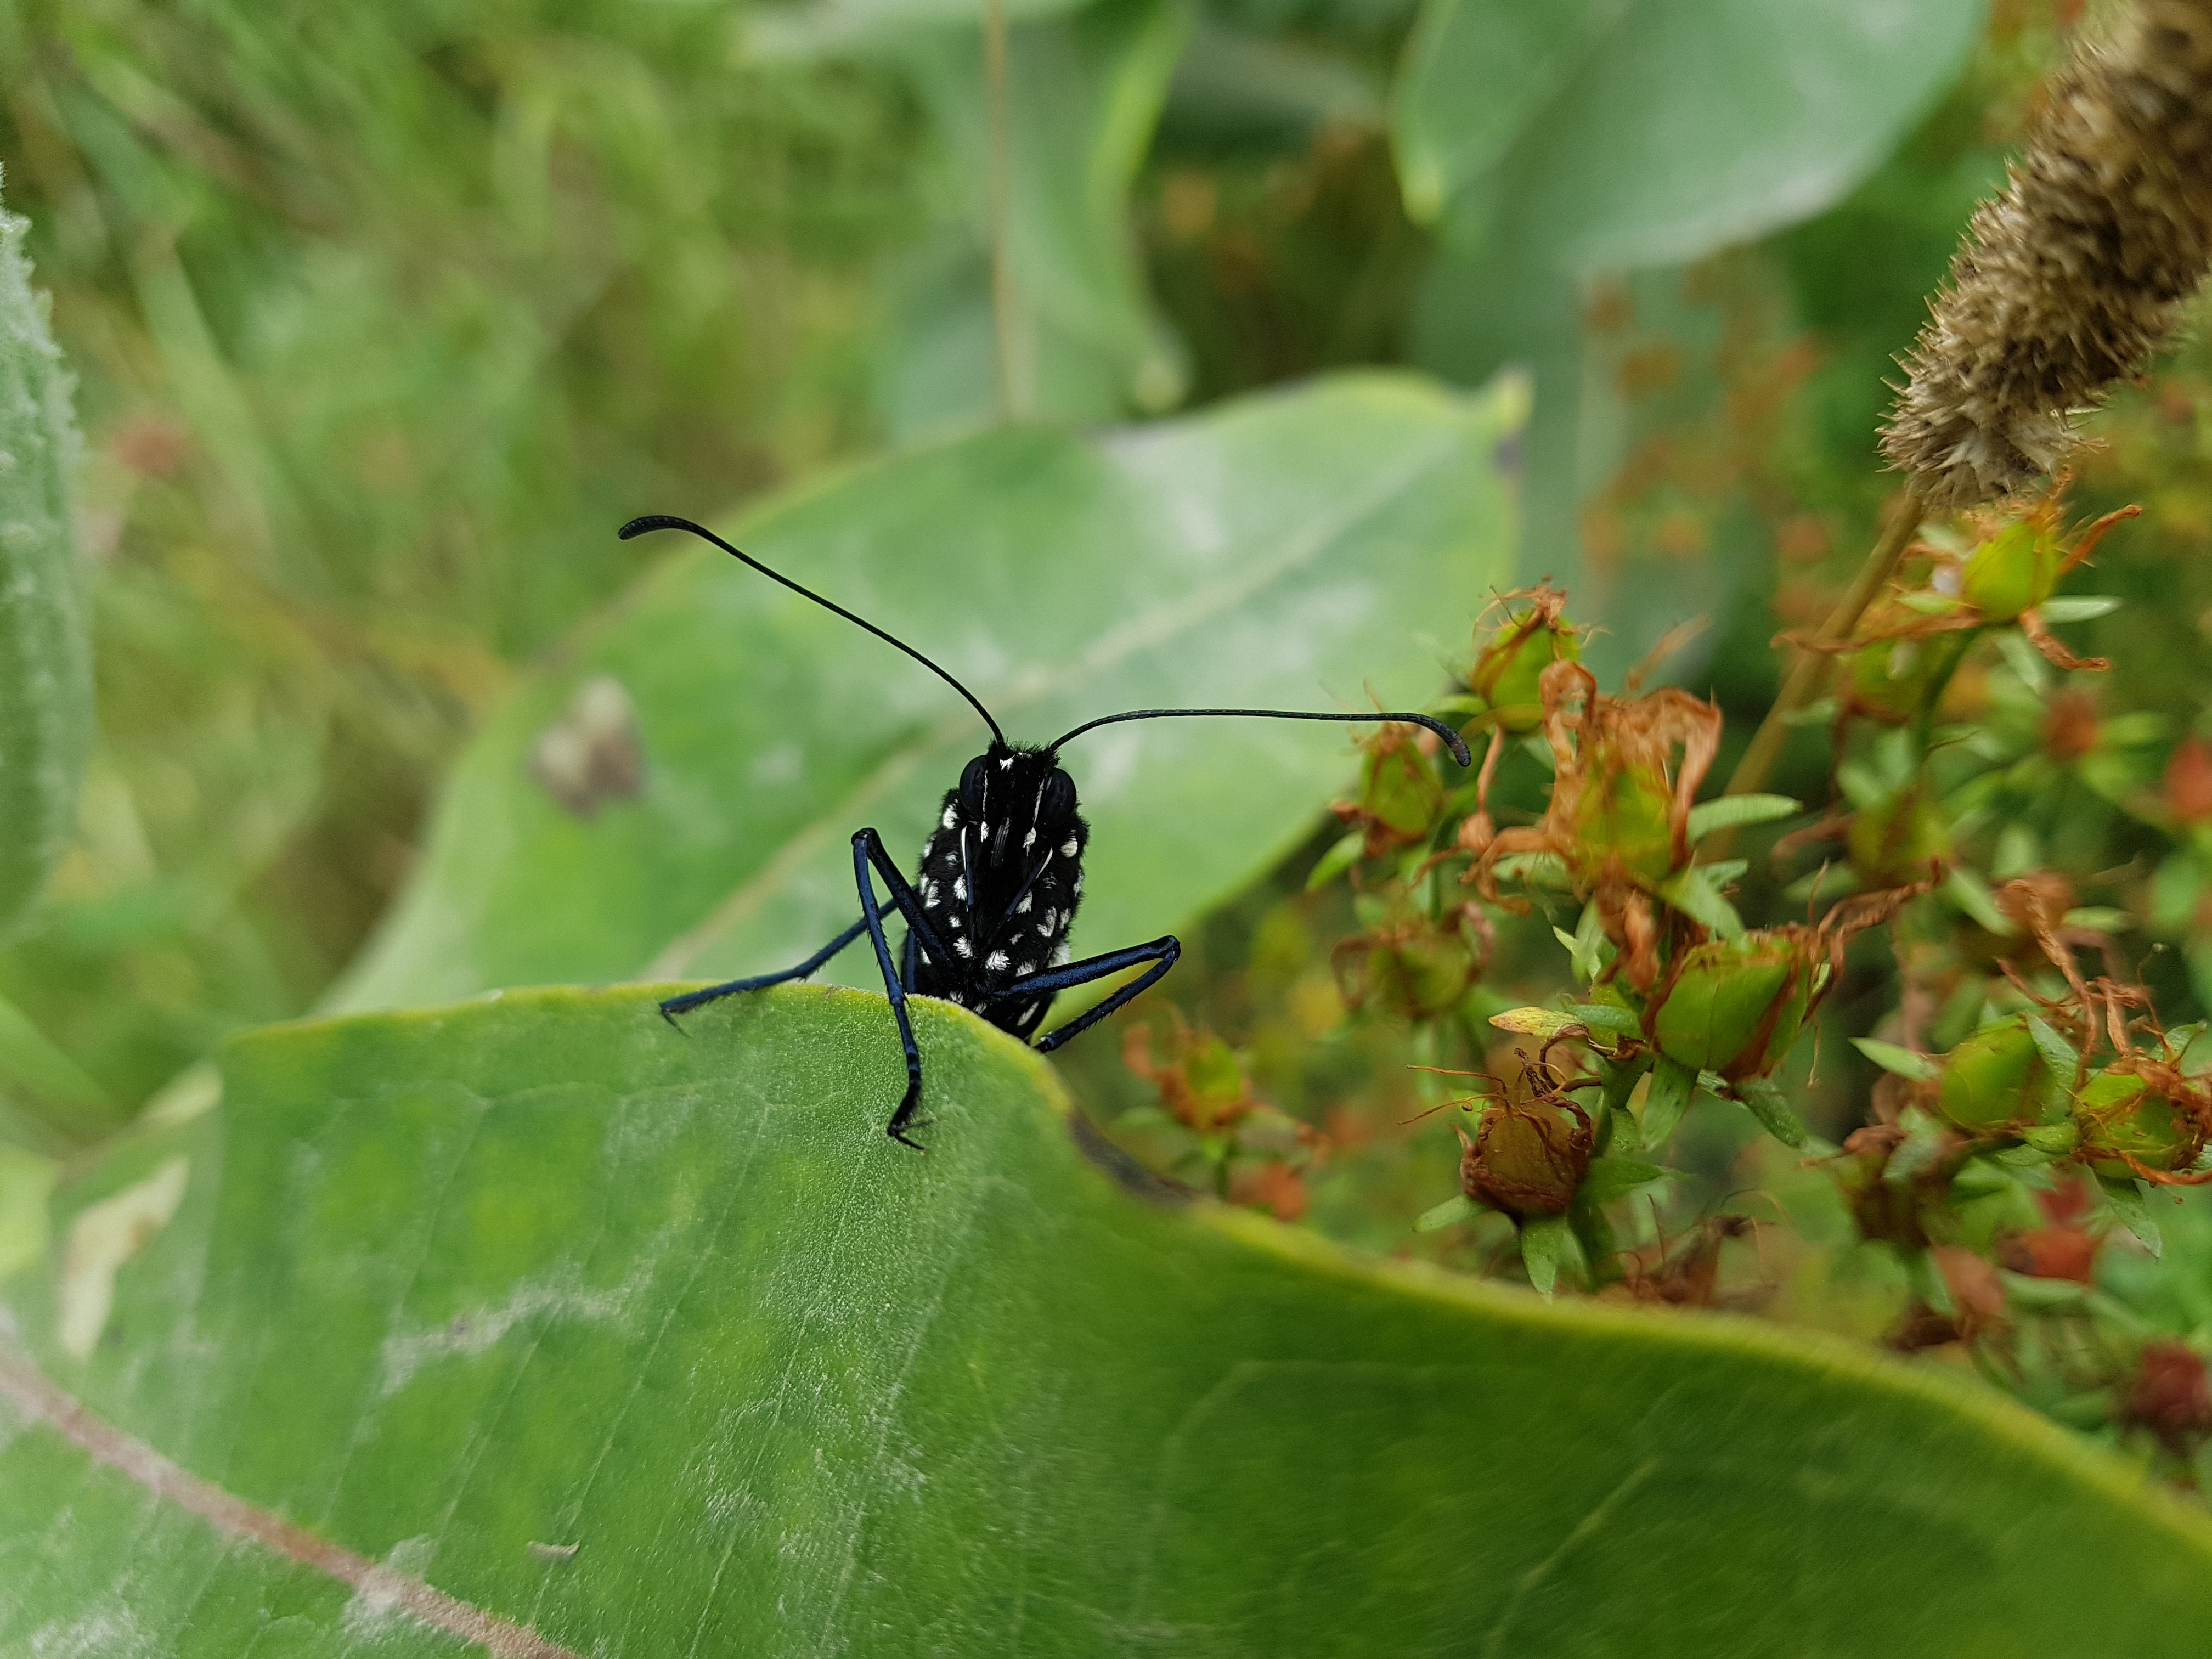
monarch, butterfly, insect, summer, plant, arthropod, leaf, pest, beetle, terrestrial plant, flowering plant, parasite, invertebrate, wildlife, macro photography, fly, terrestrial animal, tree, bug, leaf beetle, herbaceous plant, nettle family, tachinidae